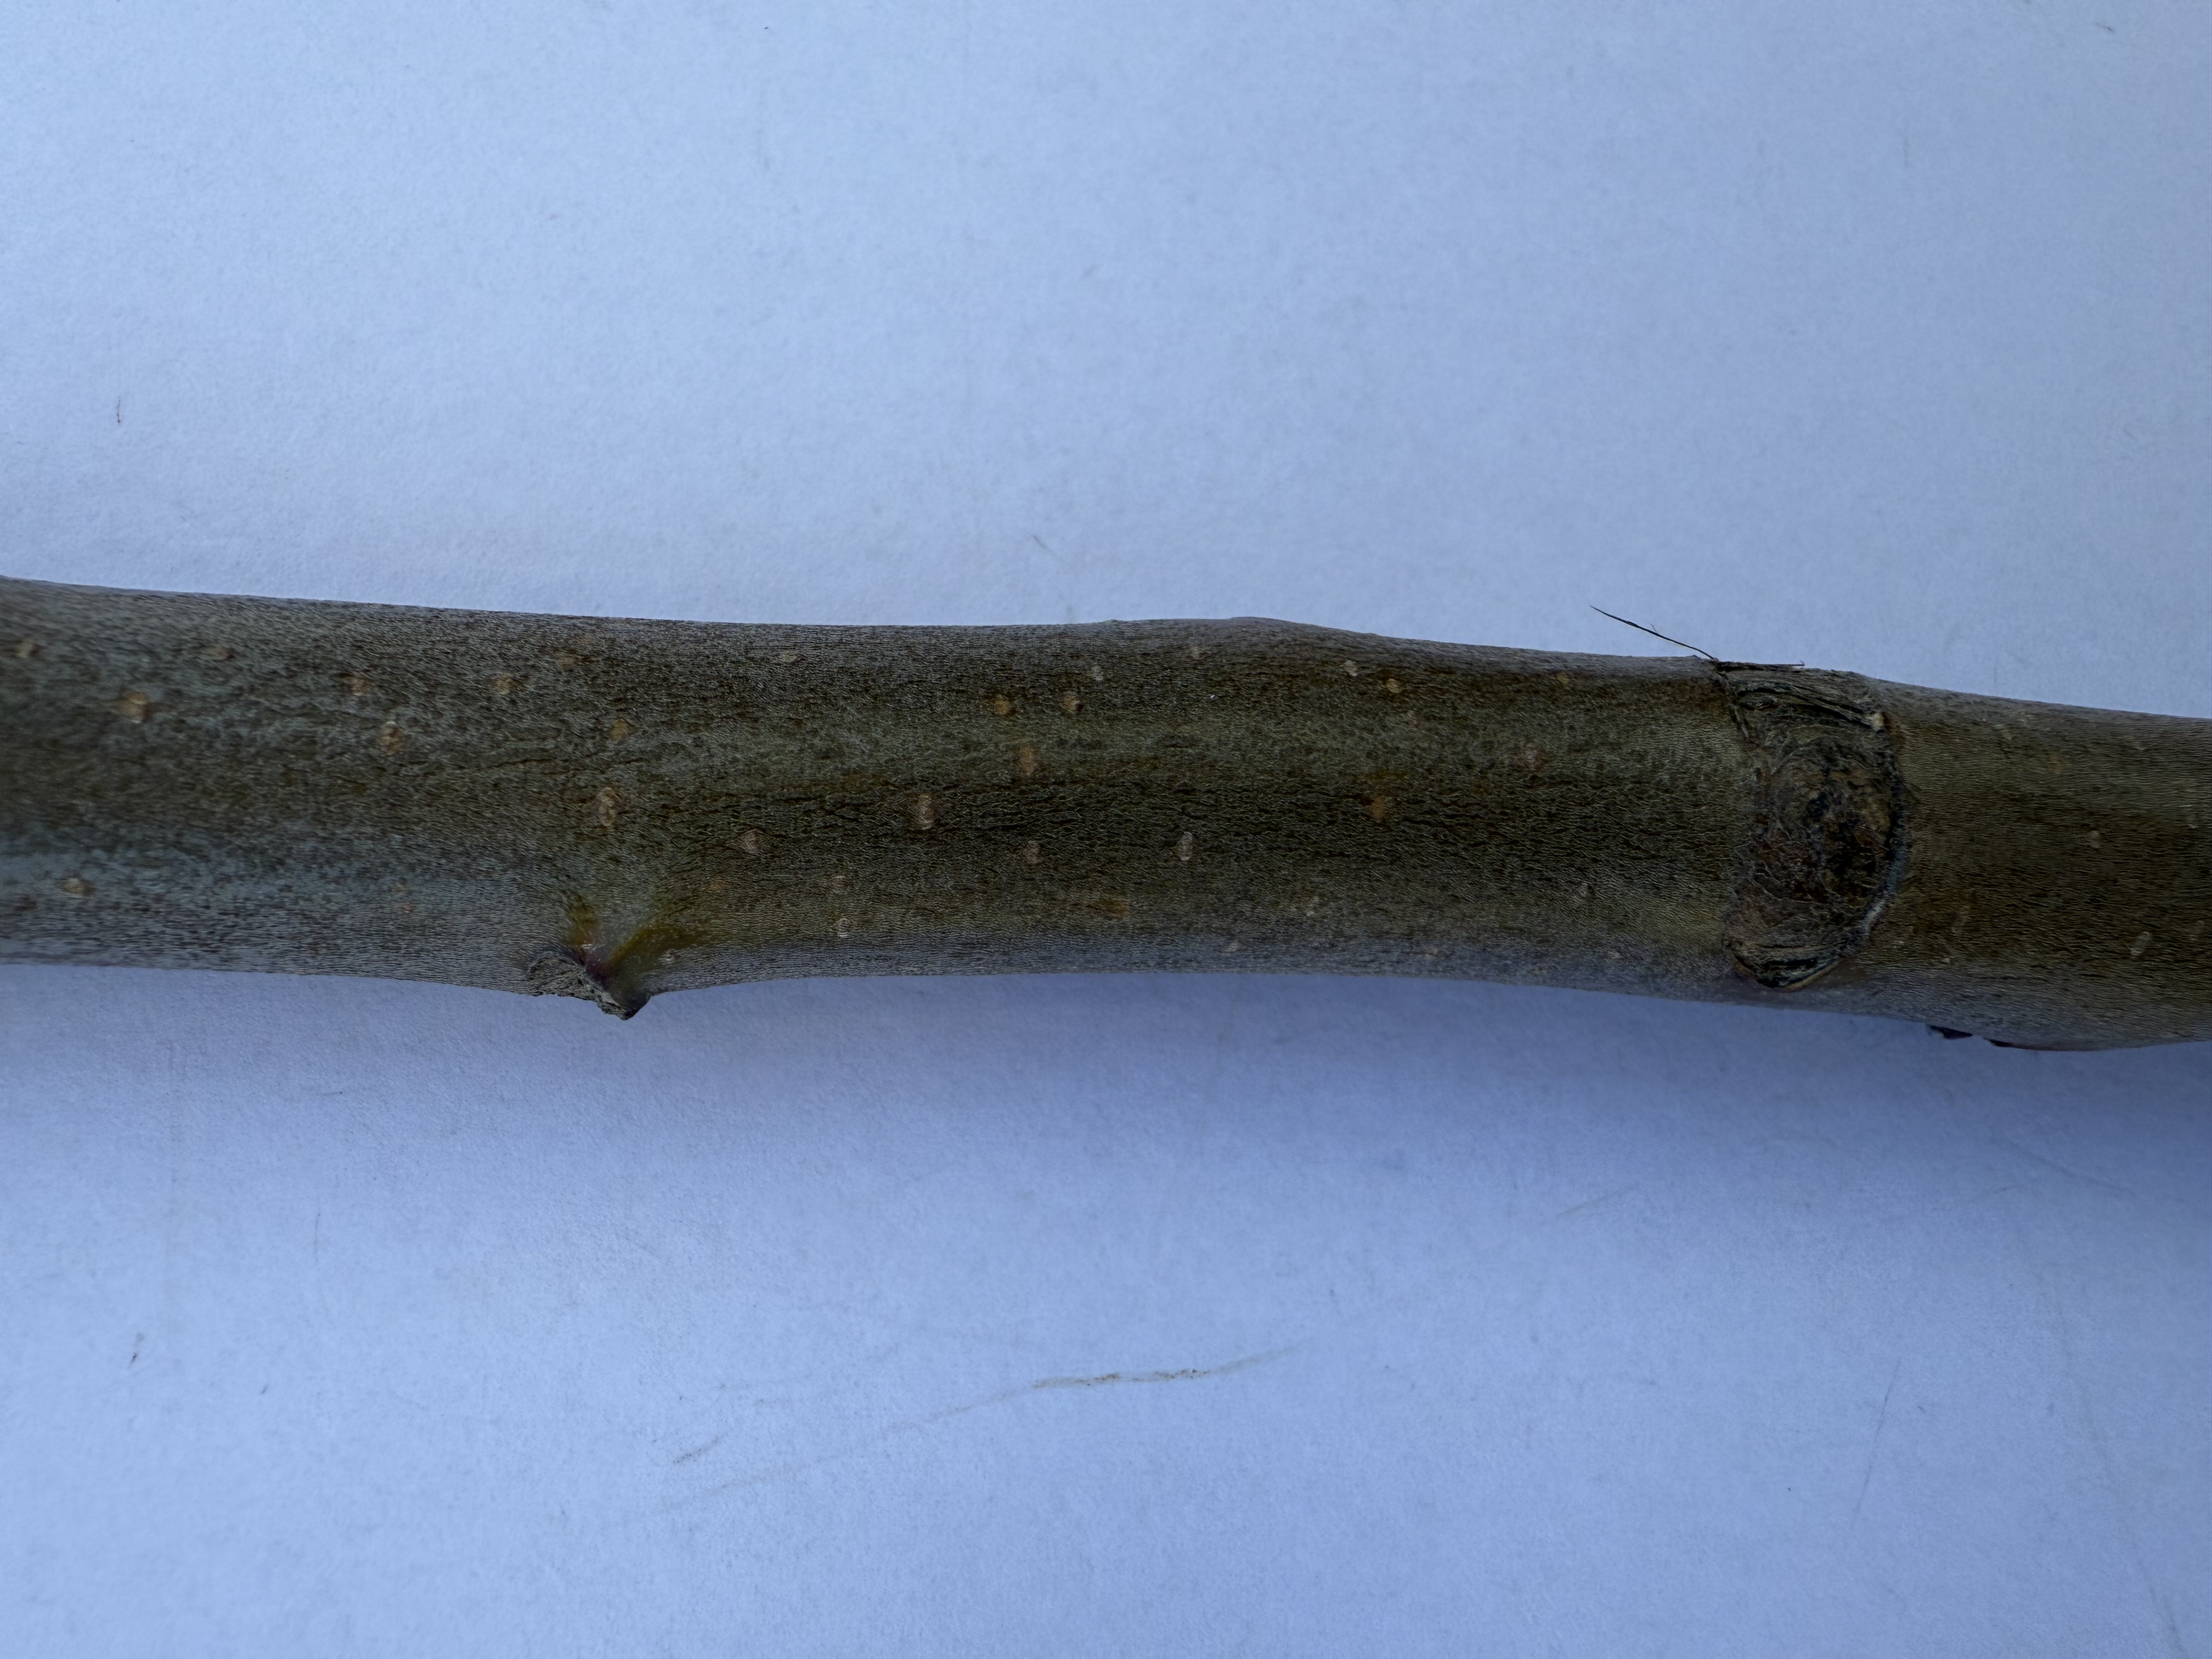
Variety: Amasya Apple